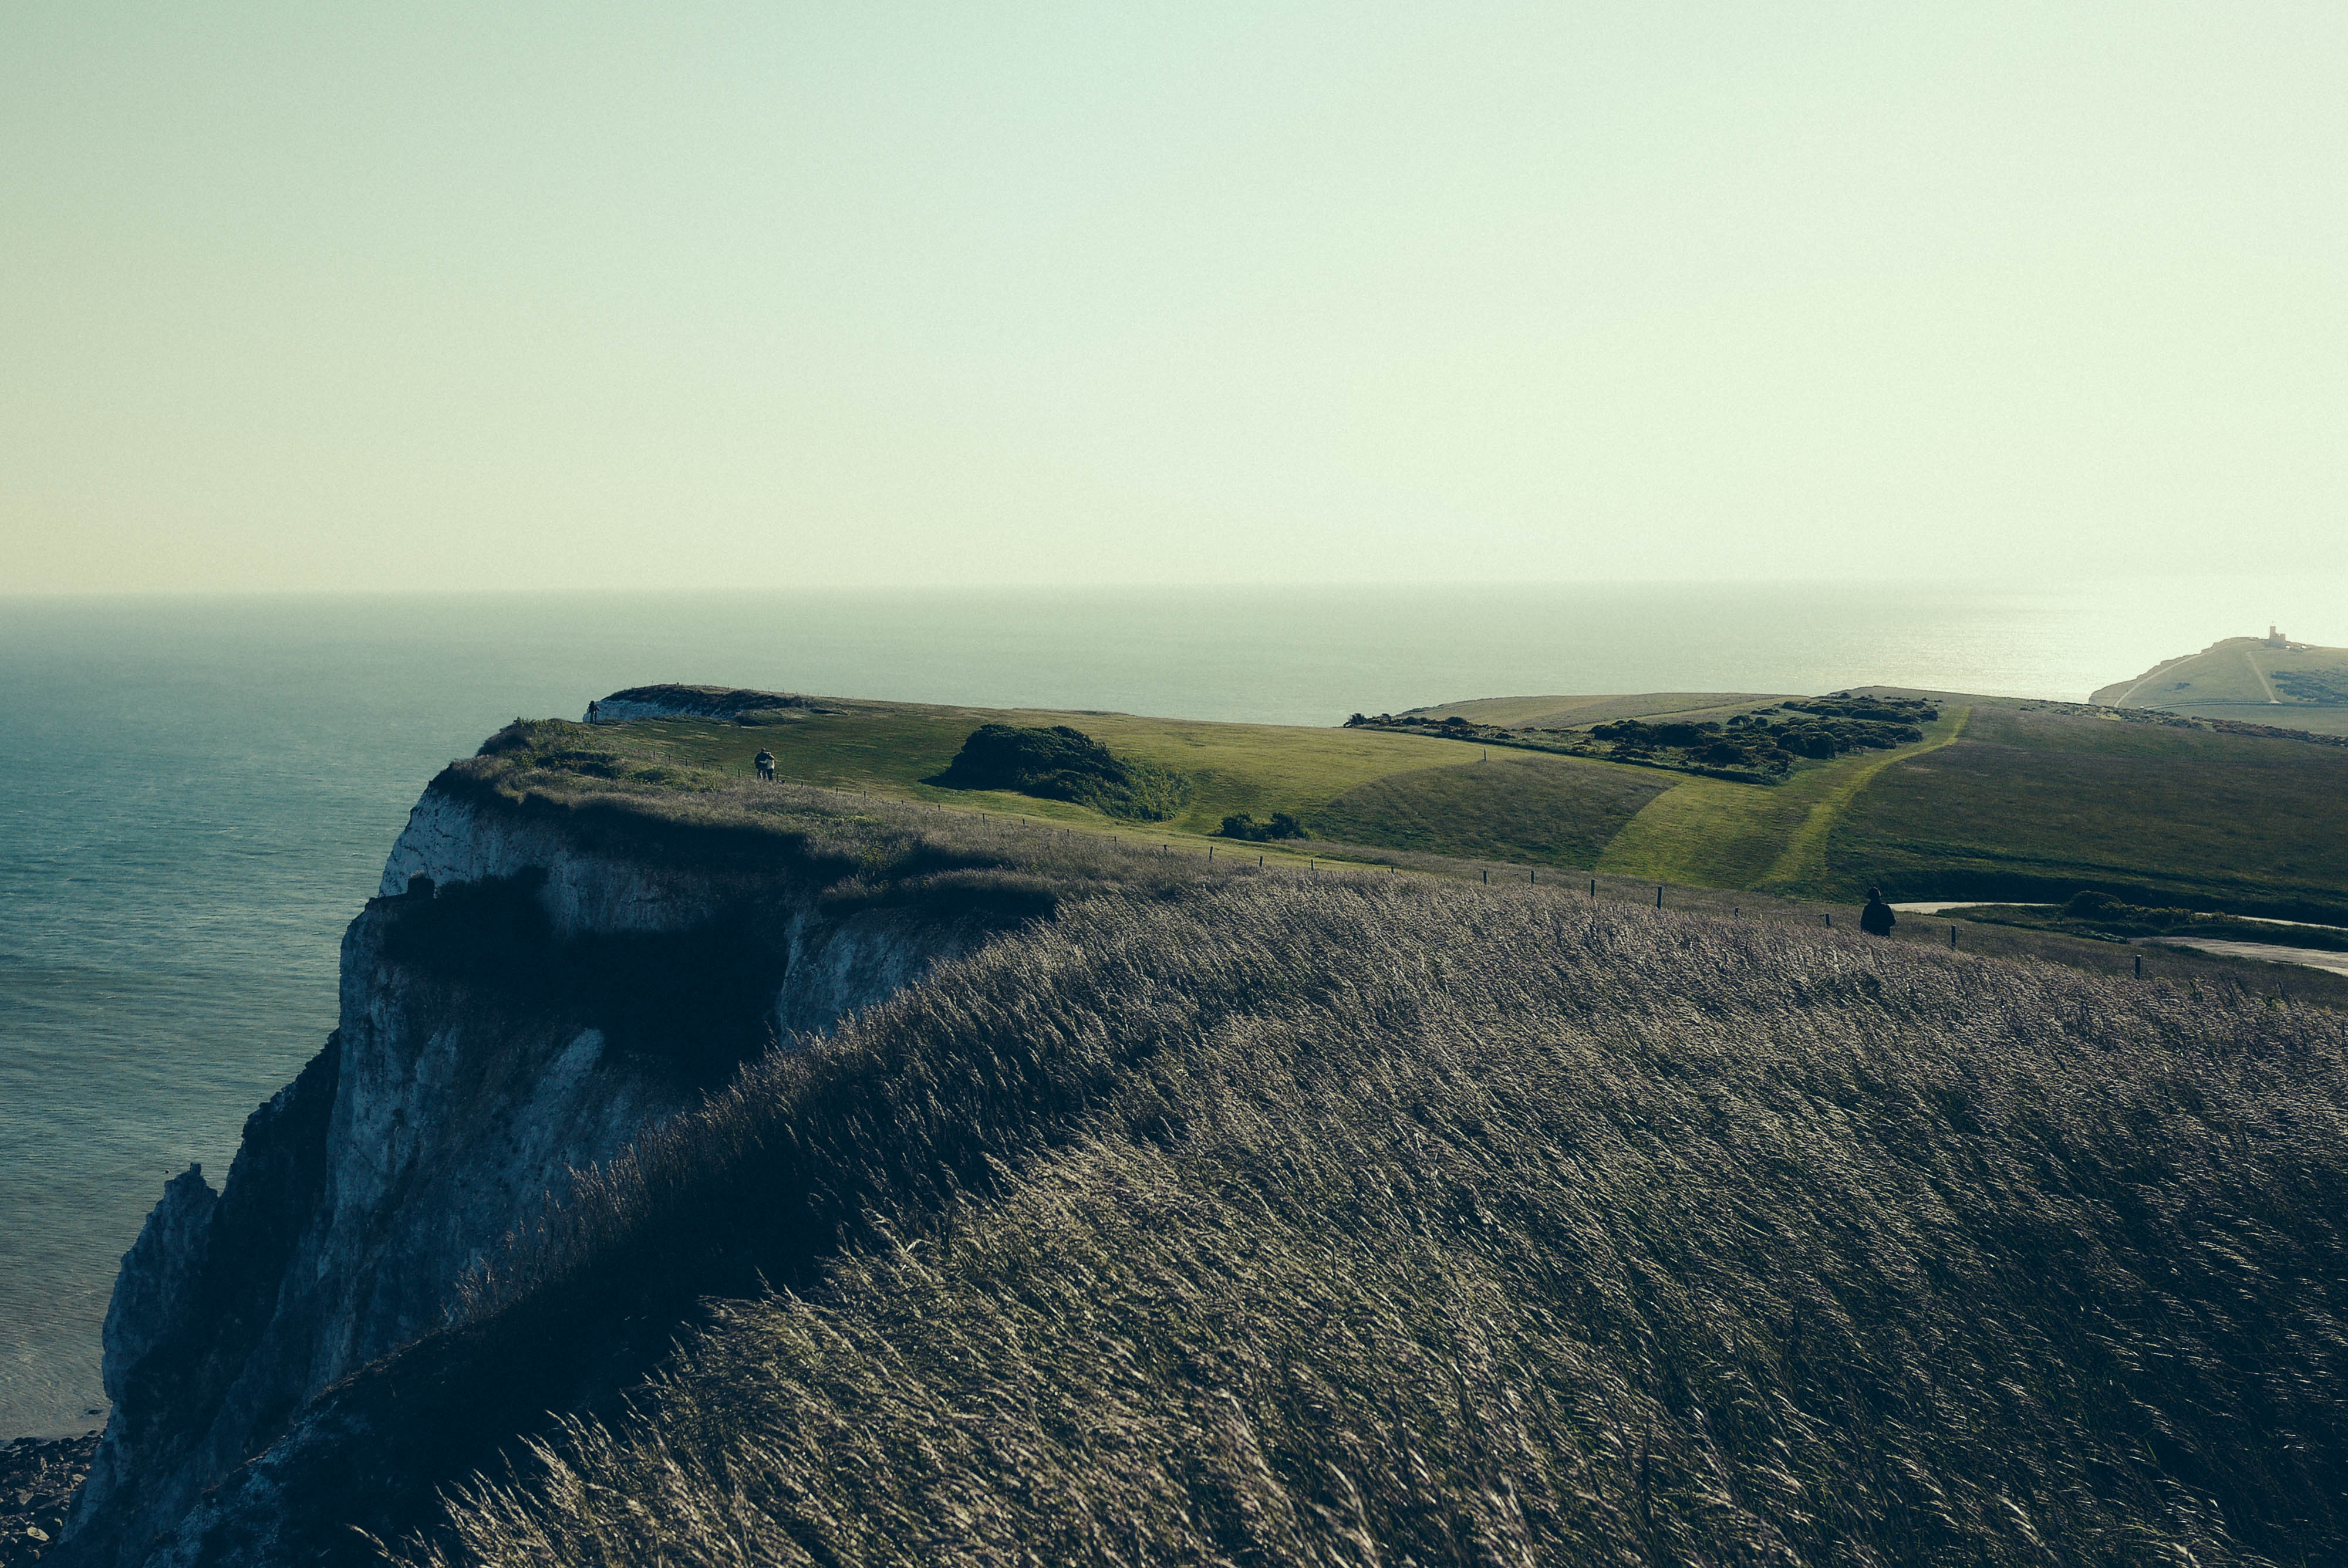
landscape, sea, coast, nature, forest, outdoor, rock, ocean, horizon, person, mountain, people, sky, sun, sunset, hiking, sport, morning, hill, shore, wave, adventure, view, peak, summer, travel, cliff, natural, bay, blue, mountain climbing, tourism, terrain, mountain top, mountain landscape, landscapes, beautiful, top, natural beauty, cape, landform, nature landscape, aerial photography, summer landscape, nature background, adventure travel, how to, travel background, geographical feature, atmospheric phenomenon, atmosphere of earth